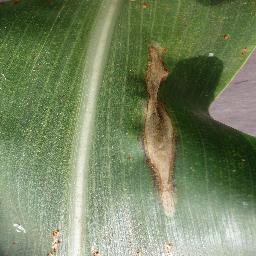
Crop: corn
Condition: (maize)_northern_blight